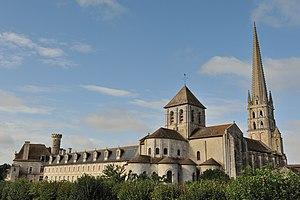
Vue depuis le pont sur la Gartempe This building is classé au titre des Monuments Historiques. It is indexed in the Base Mérimée, a database of architectural heritage maintained by the French Ministry of Culture,
En histoire de l'art, l'art roman est la période qui s'étend du début du XIᵉ siècle à la seconde moitié du XIIᵉ siècle, entre l'art préroman et l'art gothique, en Europe. L'expression « art roman » est forgée en 1818 par l'archéologue français Charles de Gerville et passe dans l'usage courant à partir de 1835.
L’abbaye de Saint-Savin-sur-Gartempe est située à Saint-Savin dans le département de la Vienne. Elle est inscrite sur le patrimoine mondial de l'Unesco car elle abrite un ensemble de peintures murales romanes très complet, bien conservé et unique en Europe.
Cet article recense une partie des monuments historiques de la Vienne, en France.